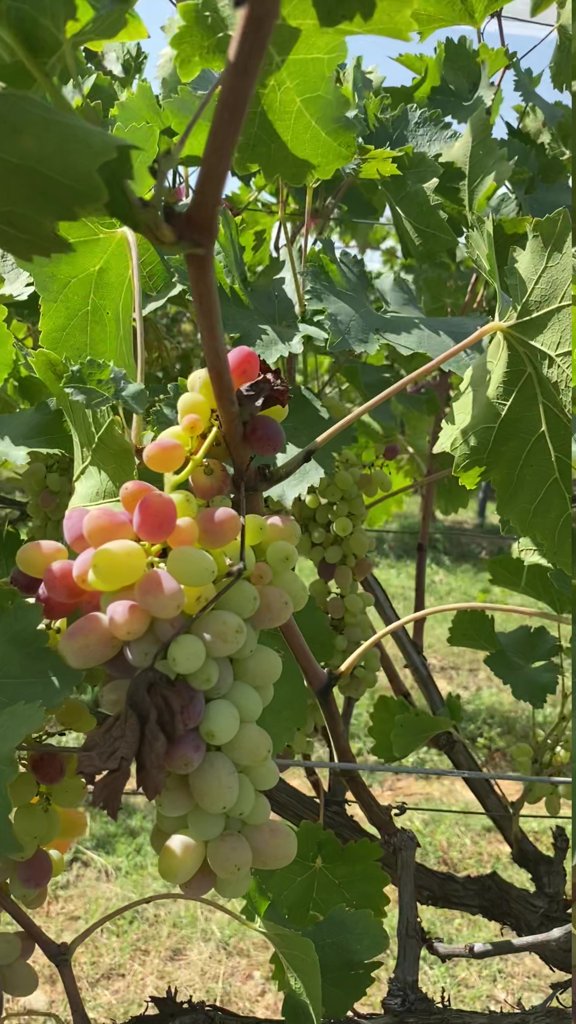
Berries visible: 148
Grape clusters: 5